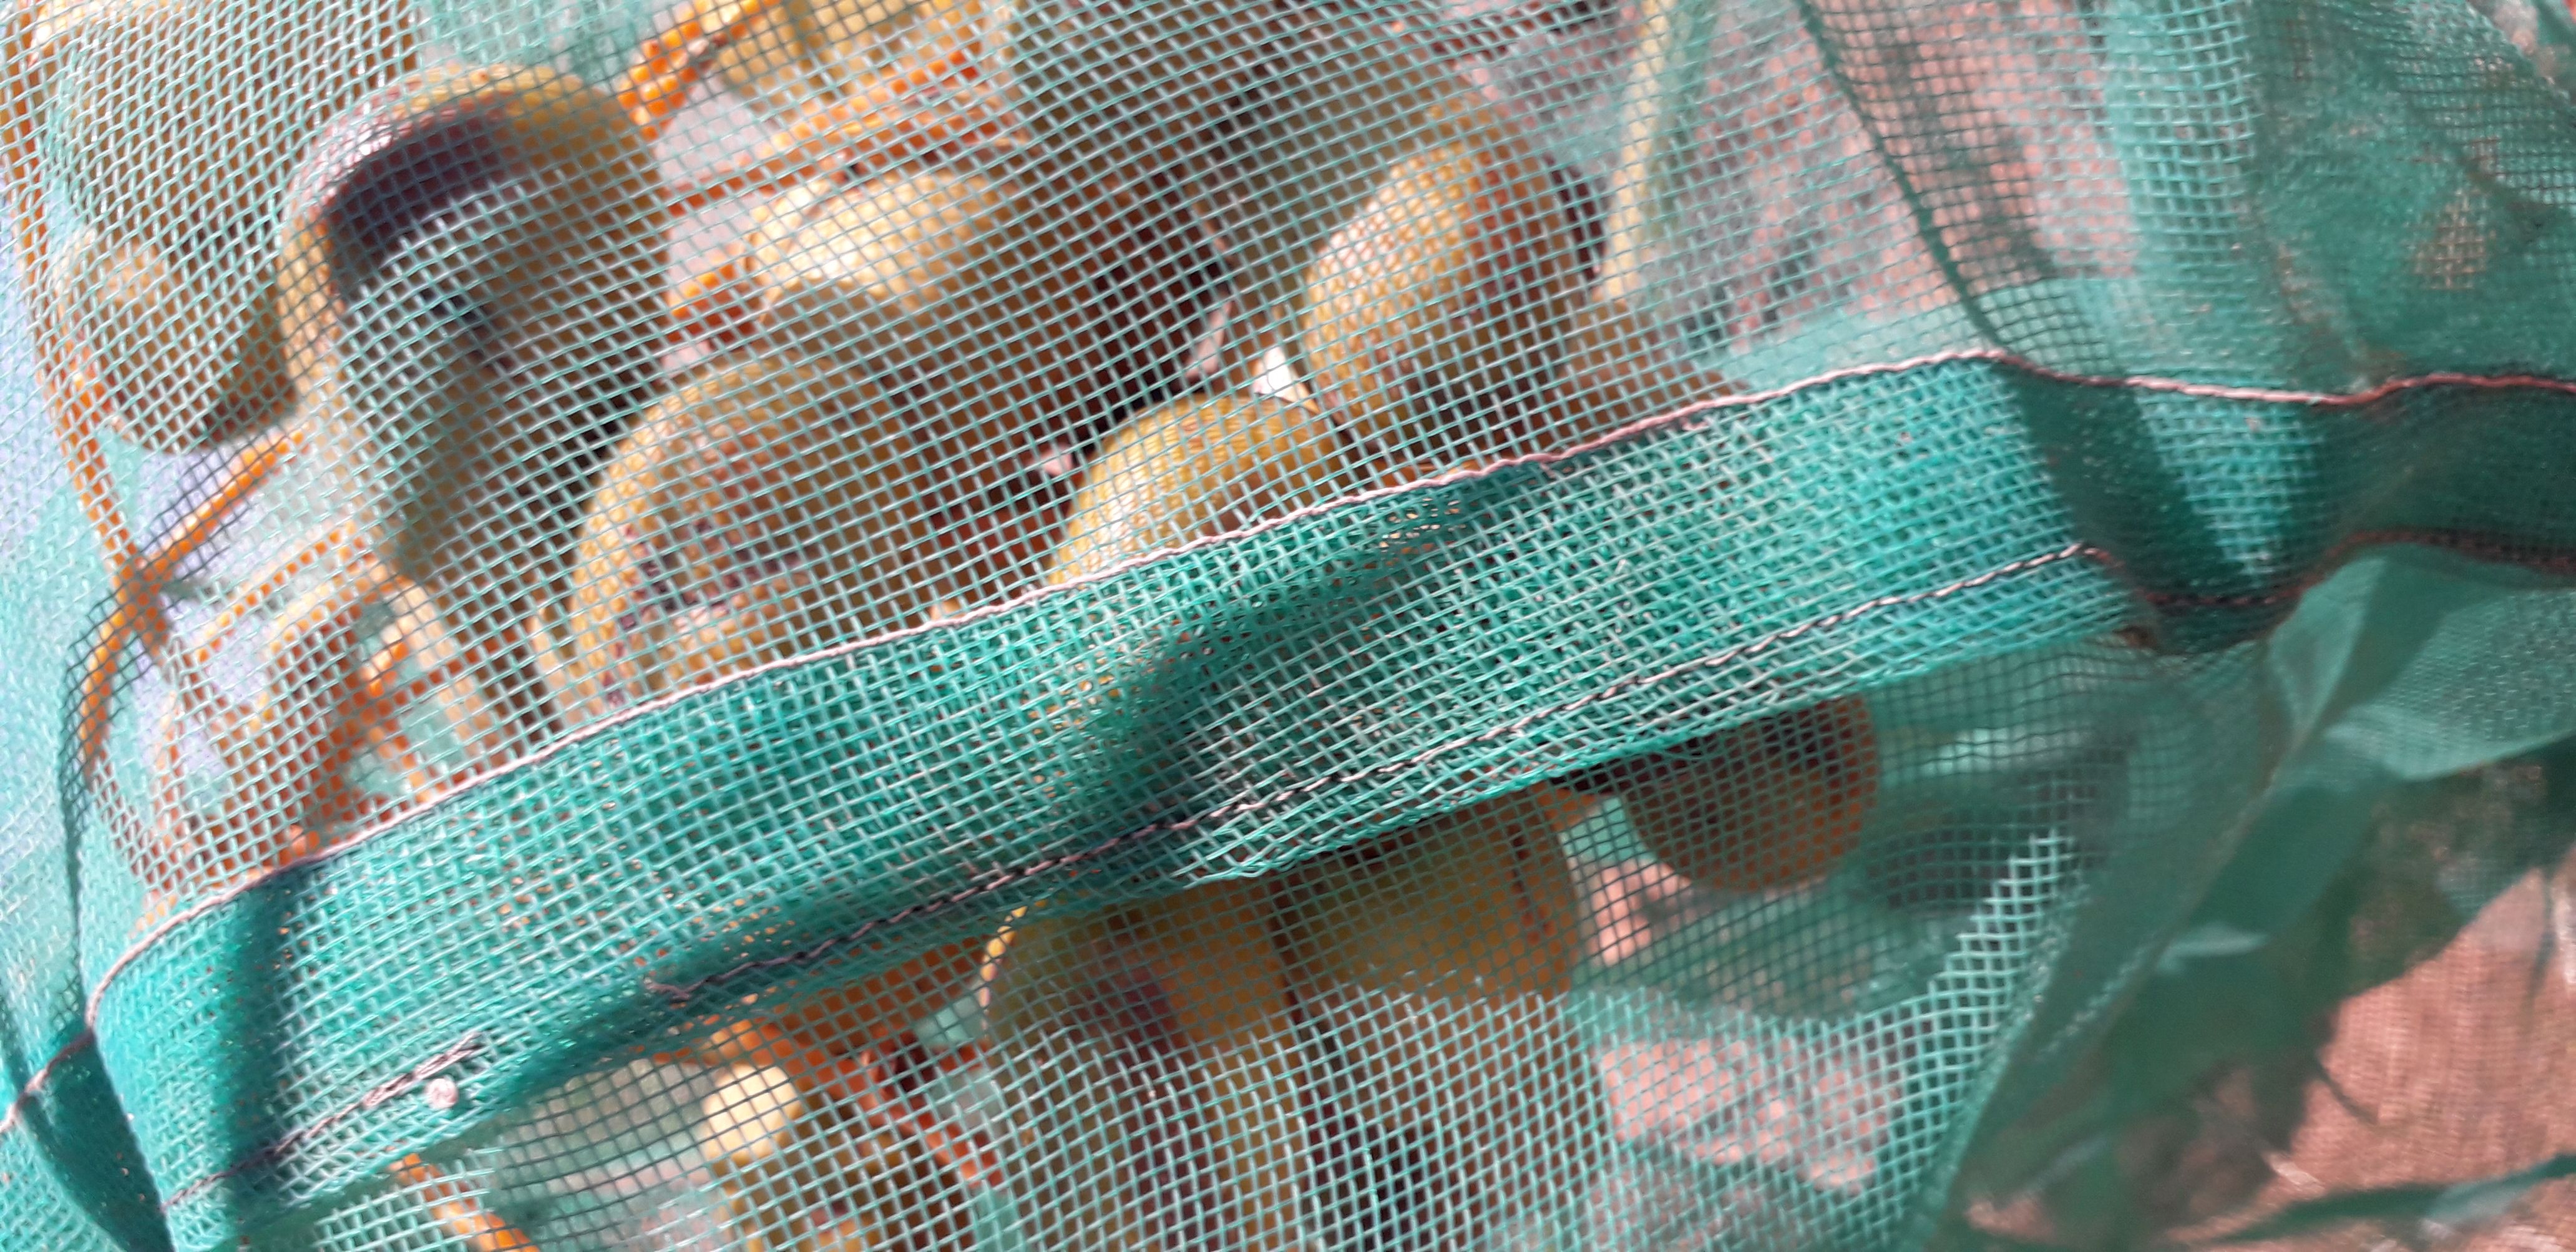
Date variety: Boufagous